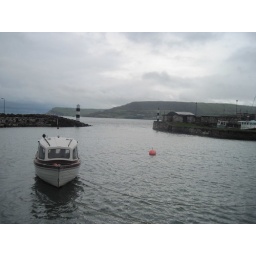
Tuesday, April 5 in Northern Ireland. County Antrim, Bushmill's Distillery, the Giant's Causeway and the coast of Northern Ireland by bus